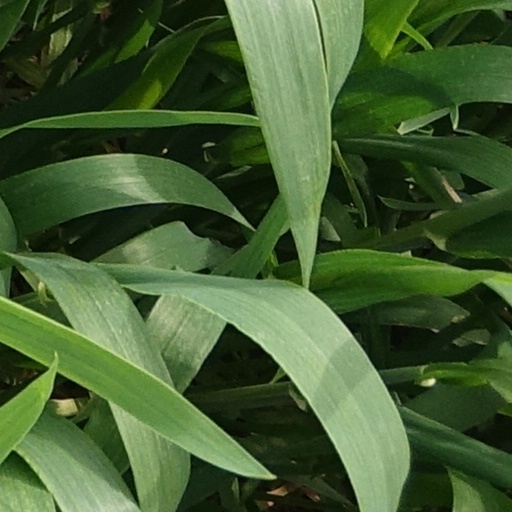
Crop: wheat